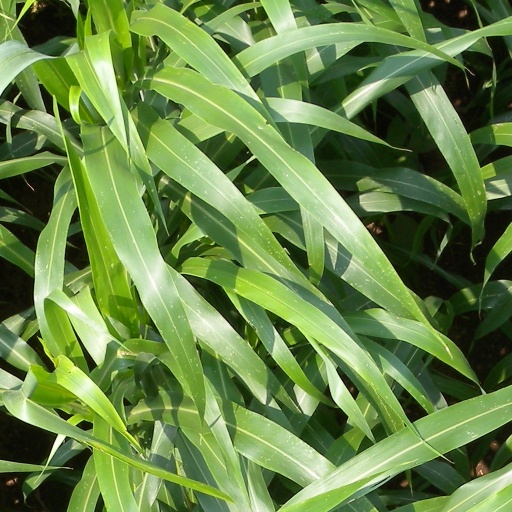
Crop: sorghum